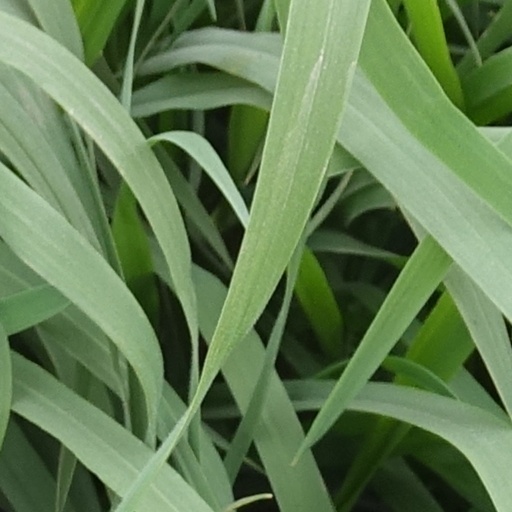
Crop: wheat